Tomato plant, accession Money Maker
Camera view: vertical (180 deg); turntable rotation: 120 degrees
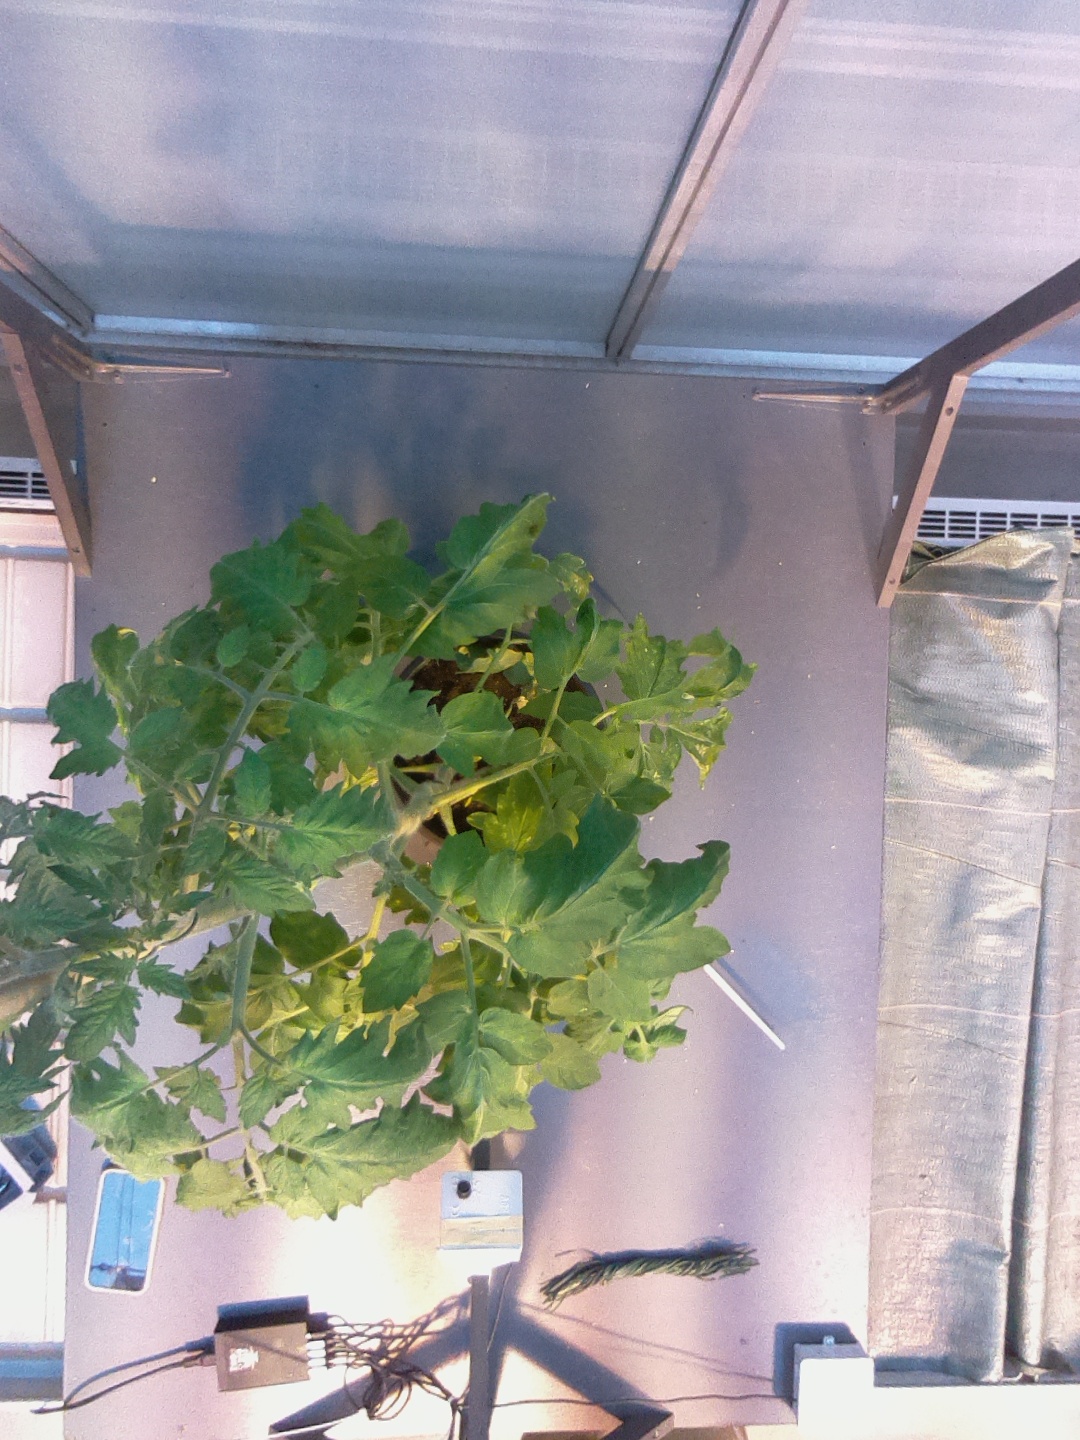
BBCH growth stage 70: Fruits at the main stem or branches visibles